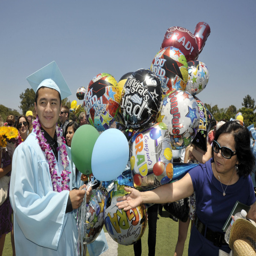
person is handed a giant bunch of balloons after ceremony .